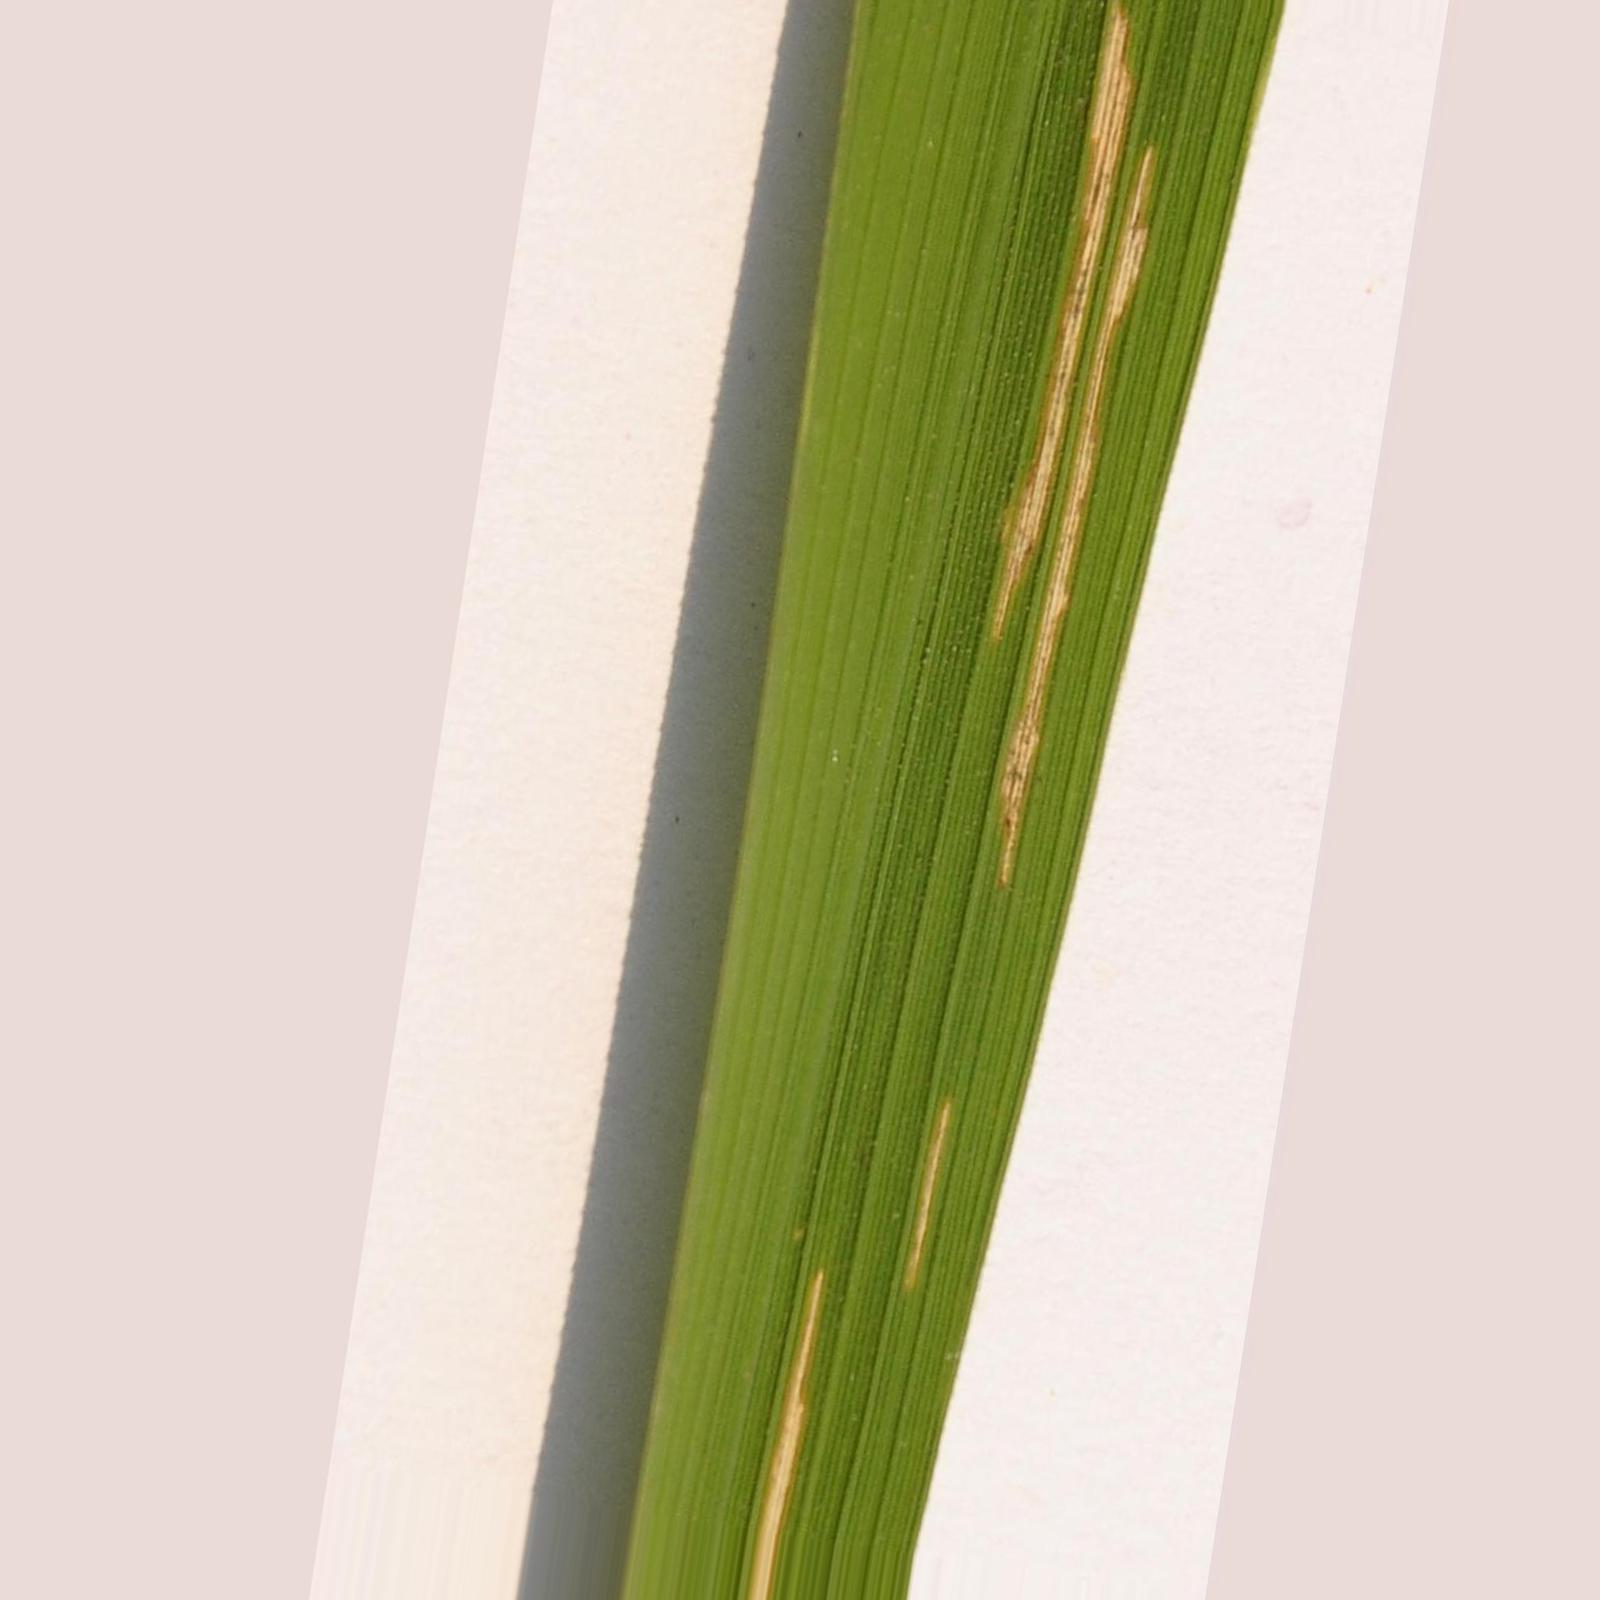
Nhãn: Bệnh Bạc lá (Bacterial leaf blight)